José Carlos Semenzato

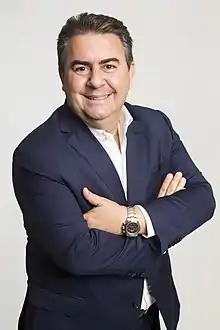
Semenzato

José Carlos Semenzato (born 23 March 1968, in Cafelândia) is a Brazilian entrepreneur. He is the current president of SMZTO Holding de Franquias Setoriais, a franchise holding that he founded in 2010 and has other affiliated companies.